KnockanStockan

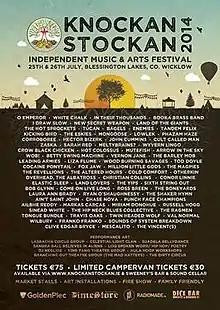
2014 lineup poster

In 2007, a musical weekend at The Ballyknockan Inn, with camping facilities available, had 40 acts. Marketed as "A musician’s festival for musicians", this became the basis for KnockanStockan.